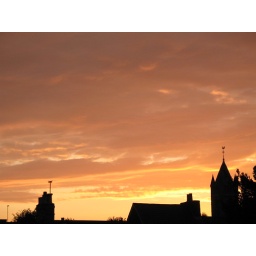
Burnt orange sky over Summertown 120906